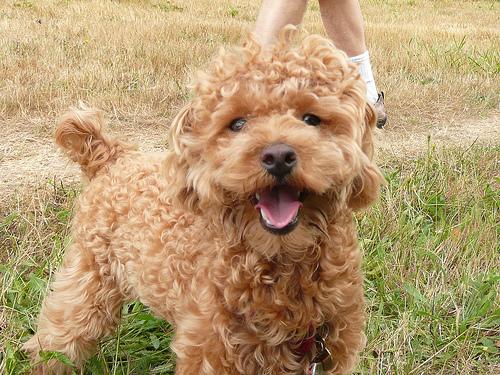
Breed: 2925-n000114-toy_poodle